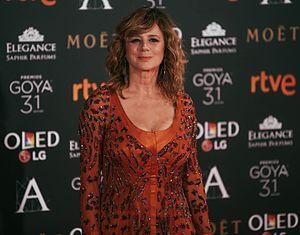
Emma Suárez, née à Madrid le 25 juin 1964, est une actrice espagnole. Active à la fois au cinéma, à la télévision et au théâtre, elle est notamment lauréate de trois prix Goya.